Soul food

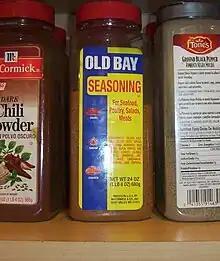
Old Bay Seasoning

Sesame is an African crop that was brought to South Carolina in 1730 during the slave trade. Thomas Jefferson noted how enslaved people prepared stews, baked breads, boiled their greens with sesame seeds, and made sesame pudding. Slaves ate sesame raw, toasted, and boiled. It was used as an ingredient for baked breads in colonial America and is still used in the present day.